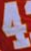
Number: 4